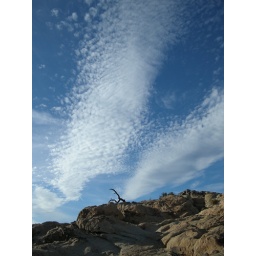
Decided that this looks like a person bending over with one knee knee on the ground and the other leg lifted.